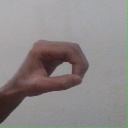
अक्षर: औ